Puchero

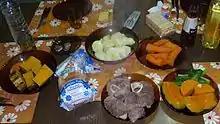
Argentine puchero

Puchero is eaten in the parts of Argentina, Uruguay, and Paraguay that border the Río de la Plata. The dish is prepared in the same way as in Spain, though its ingredients differ according to the very different local produce. In the parts of Argentina, Paraguay and Uruguay surrounding the estuary of the Río de la Plata, puchero is primarily beef-based—beef was plentiful and cheap—and chickpeas are less commonly used than in the Iberian Peninsula. The broth and the solid ingredients are often consumed separately.